Tulsa parks and recreation

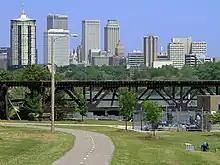
River Parks Trail with Tulsa Skyline in the background. April 5, 2007.

Gathering Place, previously called The Gathering Place and A Gathering Place for Tulsa, was given in August, 2014 to the River Parks Authority by the George Kaiser Family Foundation along with other private donors. Phase 1 of the 3-phased project, which covers was completed in 2018. This phase includes land running from 27th Street to 31st Street on the east side of Riverside Drive and from 26th Street to 33rd Place along the west side. It also includes the Blair Mansion property, a strip of land along the Midland Valley Trail, and a parking lot at 31st Street and Riverside Drive. The main attractions are the Chapman Adventure Playground, the Williams Lodge, a boathouse, splash playground, great lawn, outdoor sports courts, a skate park, a wetland pond and garden, and numerous trails among other locations. All three phases will cost $350 million and will eventually cover about . Tulsa’s Gathering Place was named the Best New Attraction in the nation in 2018 through the USA Today Readers’ Choice awards. In 2019, Gathering Place made Time Magazine's list of The World's 100 Greatest Places of 2019, National Geographic's list of 12 Mind-Bending Playgrounds Around the World, and the American Planning Association's list of six great public spaces in America.